Mangrove tree distribution

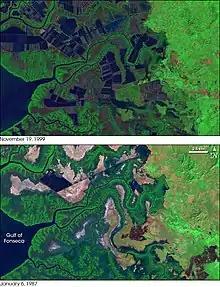
Shrimp farming development in Honduras. Lower image is before development in 1987, upper image is following expansion of ponds in 1999

Urban expansion – As population density increases at the coast, areas of mangrove forest have been replaced to provide urban and industrial lands.